The Sea Is My Brother

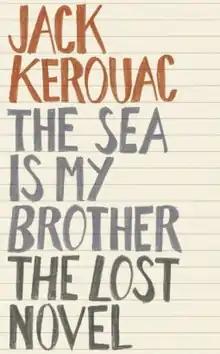
2011 first edition cover

The Sea Is My Brother is a novel by the American author Jack Kerouac, published in 2011. The novel was written in 1942 and remained unpublished throughout Kerouac's lifetime due to his dissatisfaction with it. The plot and its characters are based on Kerouac's experience in the United States Merchant Marine during World War II.